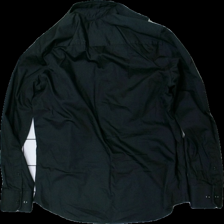
View: back
Type: Shirt
Category: Men
Brand: Dressman
Colors: Black
Material: 100% Cotton
Cut: Regular
Size: 42
Season: All
Damage: stained
Damage location: top center
Price range: <50
Recommended usage: Recycle
Description: Black shirt